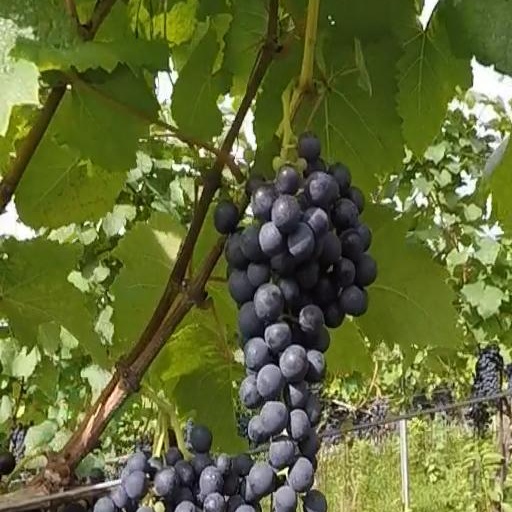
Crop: grape